Range Rover (song)

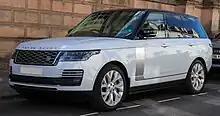
An all-white Range Rover

Trussell had found rising success in his recently released music and began having radio appearances, and the two joked about how he would need to buy his wife a new car; Trussell mentioned in return that his wife wanted to buy an all-white Range Rover. Rector and Dawson joked about how they didn't believe she was "the stereotypical trophy wife" that was interested in only the money and status of the relationship. Rector saw potential in writing a song about true love beyond money. He pitched the idea as "'Gold Digger' by Kanye, but it’s 'Range Rover.'" The other two were skeptical at first, but after considering and drafting other song ideas Rector convinced them to return to the concept.